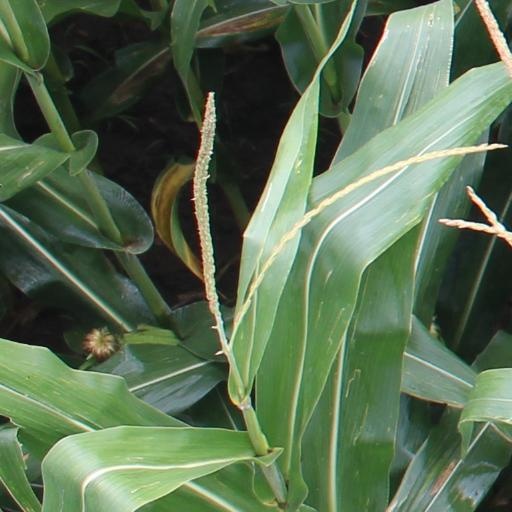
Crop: maize; corn